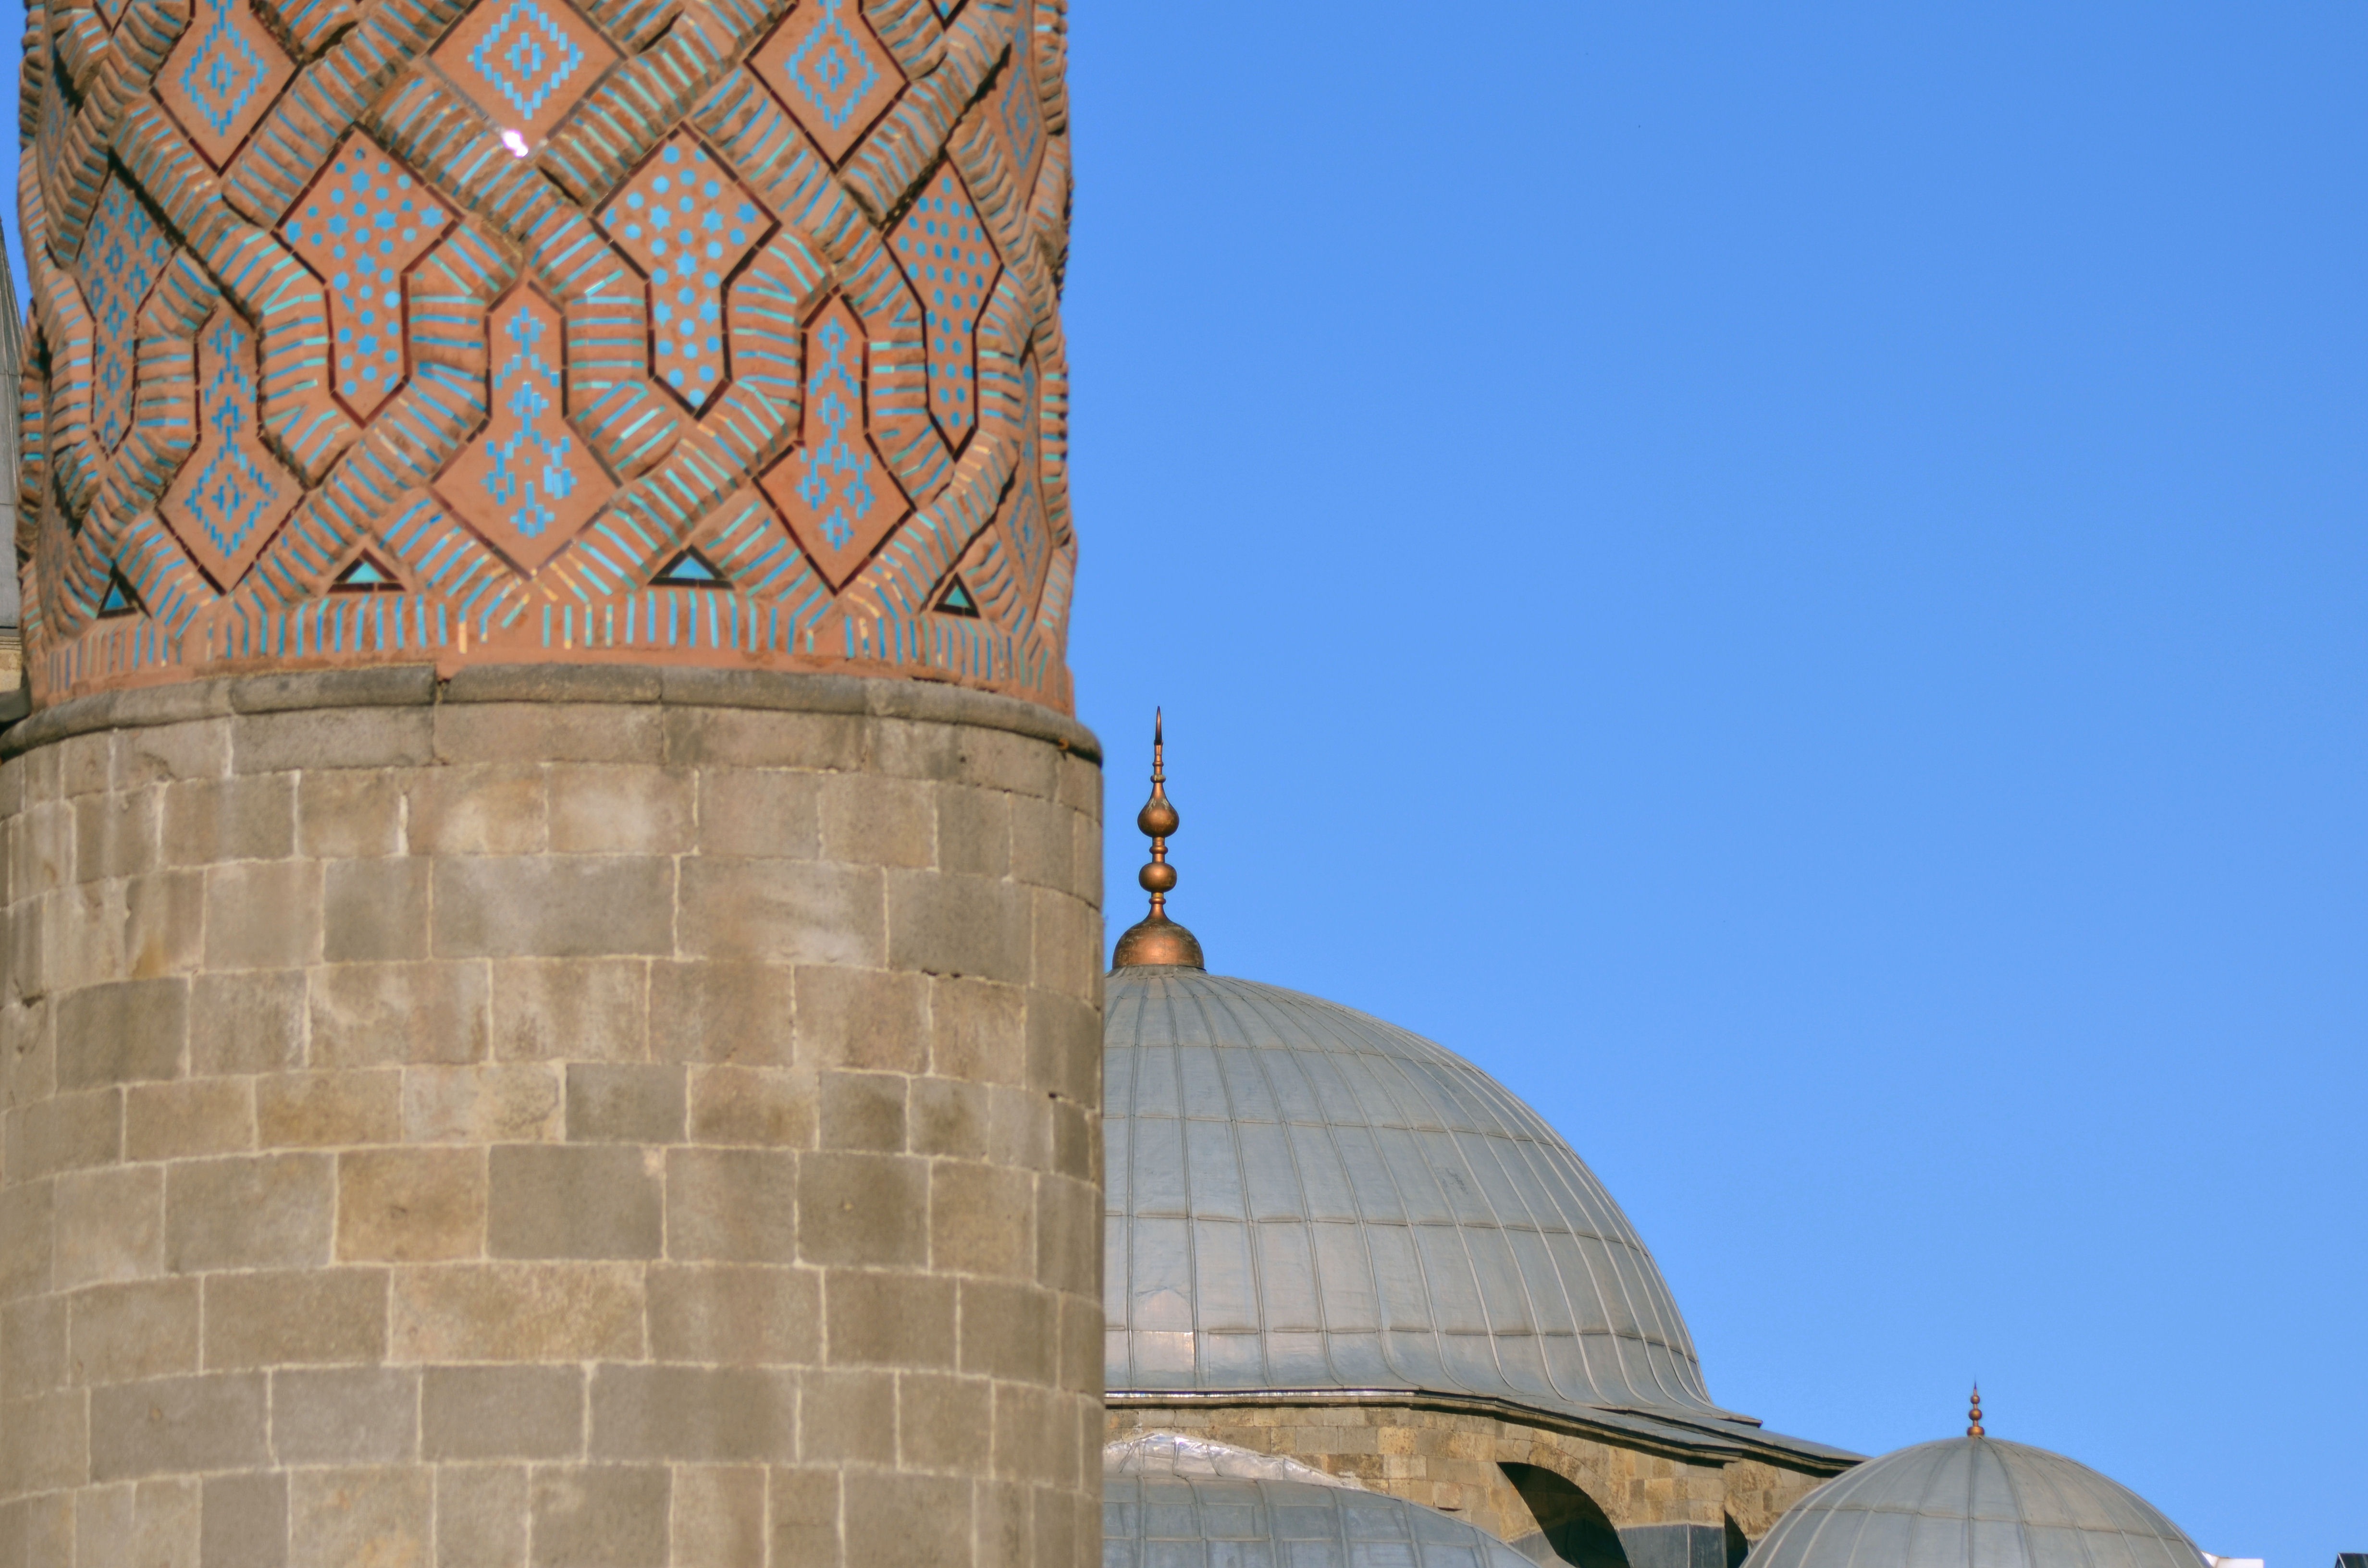
architecture, building, old, city, tower, landmark, facade, blue, place of worship, temple, on, turkey, mosque, dome, minaret, cami, historical city, erzurum, the minarets